USS Terrell County

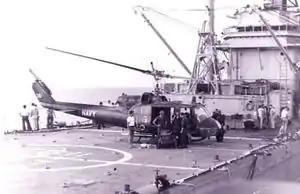
A view of the "Terrell County's" flight deck as taken from , alongside. A UH-1B Huey helicopter is being tended to.

From 1 to 7 December 1968, "Terrell County" conducted general drills and gunnery exercises before beaching at Vũng Tàu to load ammunition. On 10 December 1968, she relieved "Washoe County" as support LST for Task Force 115 on Operation Market Time, the interdiction operation attempting to interrupt North Vietnamese logistics operations in South Vietnamese coastal waters.